List of compositions by Isaac Albéniz

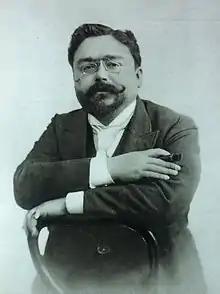
Isaac Albéniz, 1901

Albéniz was a prolific composer who composed a vast number of works across a variety of different genres. However, the great majority of his works are now either lost, not publicly accessible, incomplete, or unrealized, as evident by the large number of missing published compositions.